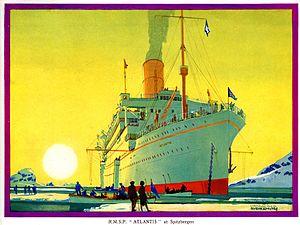
Lithographie de Kenneth Shoesmith pour la Royal Mail Lines présentant l'Atlantis au soleil de Minuit sur l'archipel du Spitzberg (à King's Bay)
La Royal Mail Steam Packet Company est une compagnie maritime britannique qui a existé de 1839 à 1972 et qui desservait essentiellement les liaisons transatlantiques pour le transport de courrier de la Royal Mail, la poste royale britannique, depuis l'Angleterre à destination des Caraïbes et de l'Amérique du Sud ainsi que des activités de croisière. Voici une liste des principaux naufrages répertoriés concernant les navires de la compagnie.
La Royal Mail Steam Packet Company était une compagnie maritime britannique, fondée en 1839 par l'Écossais James Macqueen dans le but de distribuer le courrier de la Royal Mail, la poste royale britannique, grâce aux contrats décrochés avec l'Amirauté britannique, dans les Caraïbes. Basée à Southampton, elle dessert essentiellement les Caraïbes et l'Amérique du Sud depuis l'Angleterre et devient la plus grosse compagnie maritime dans l'Océan Atlantique sud. Elle transporte également des passagers ainsi que de la nourriture et des produits tropicaux grâce à une flotte de paquebots et de cargos.
Le SS Andes était un paquebot de la compagnie britannique Royal Mail Steam Packet Company, construit en 1913 peu avant la Première Guerre mondiale. Il desservit essentiellement la ligne reliant l'Angleterre à l'Amérique du Sud puis après 1948 l'Océanie comme navire d'immigrants. Il servit aussi la Royal Navy pendant les deux guerres mondiales.